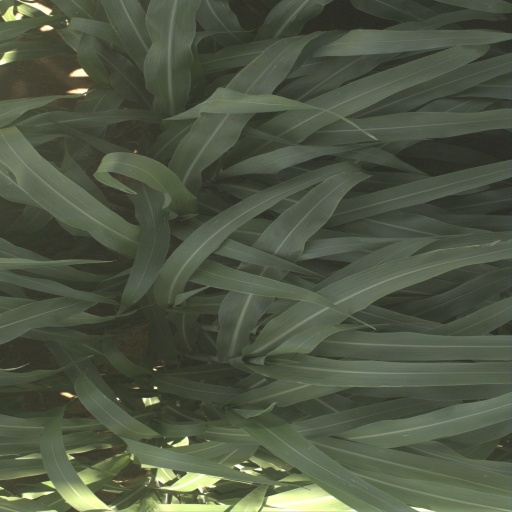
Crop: sorghum